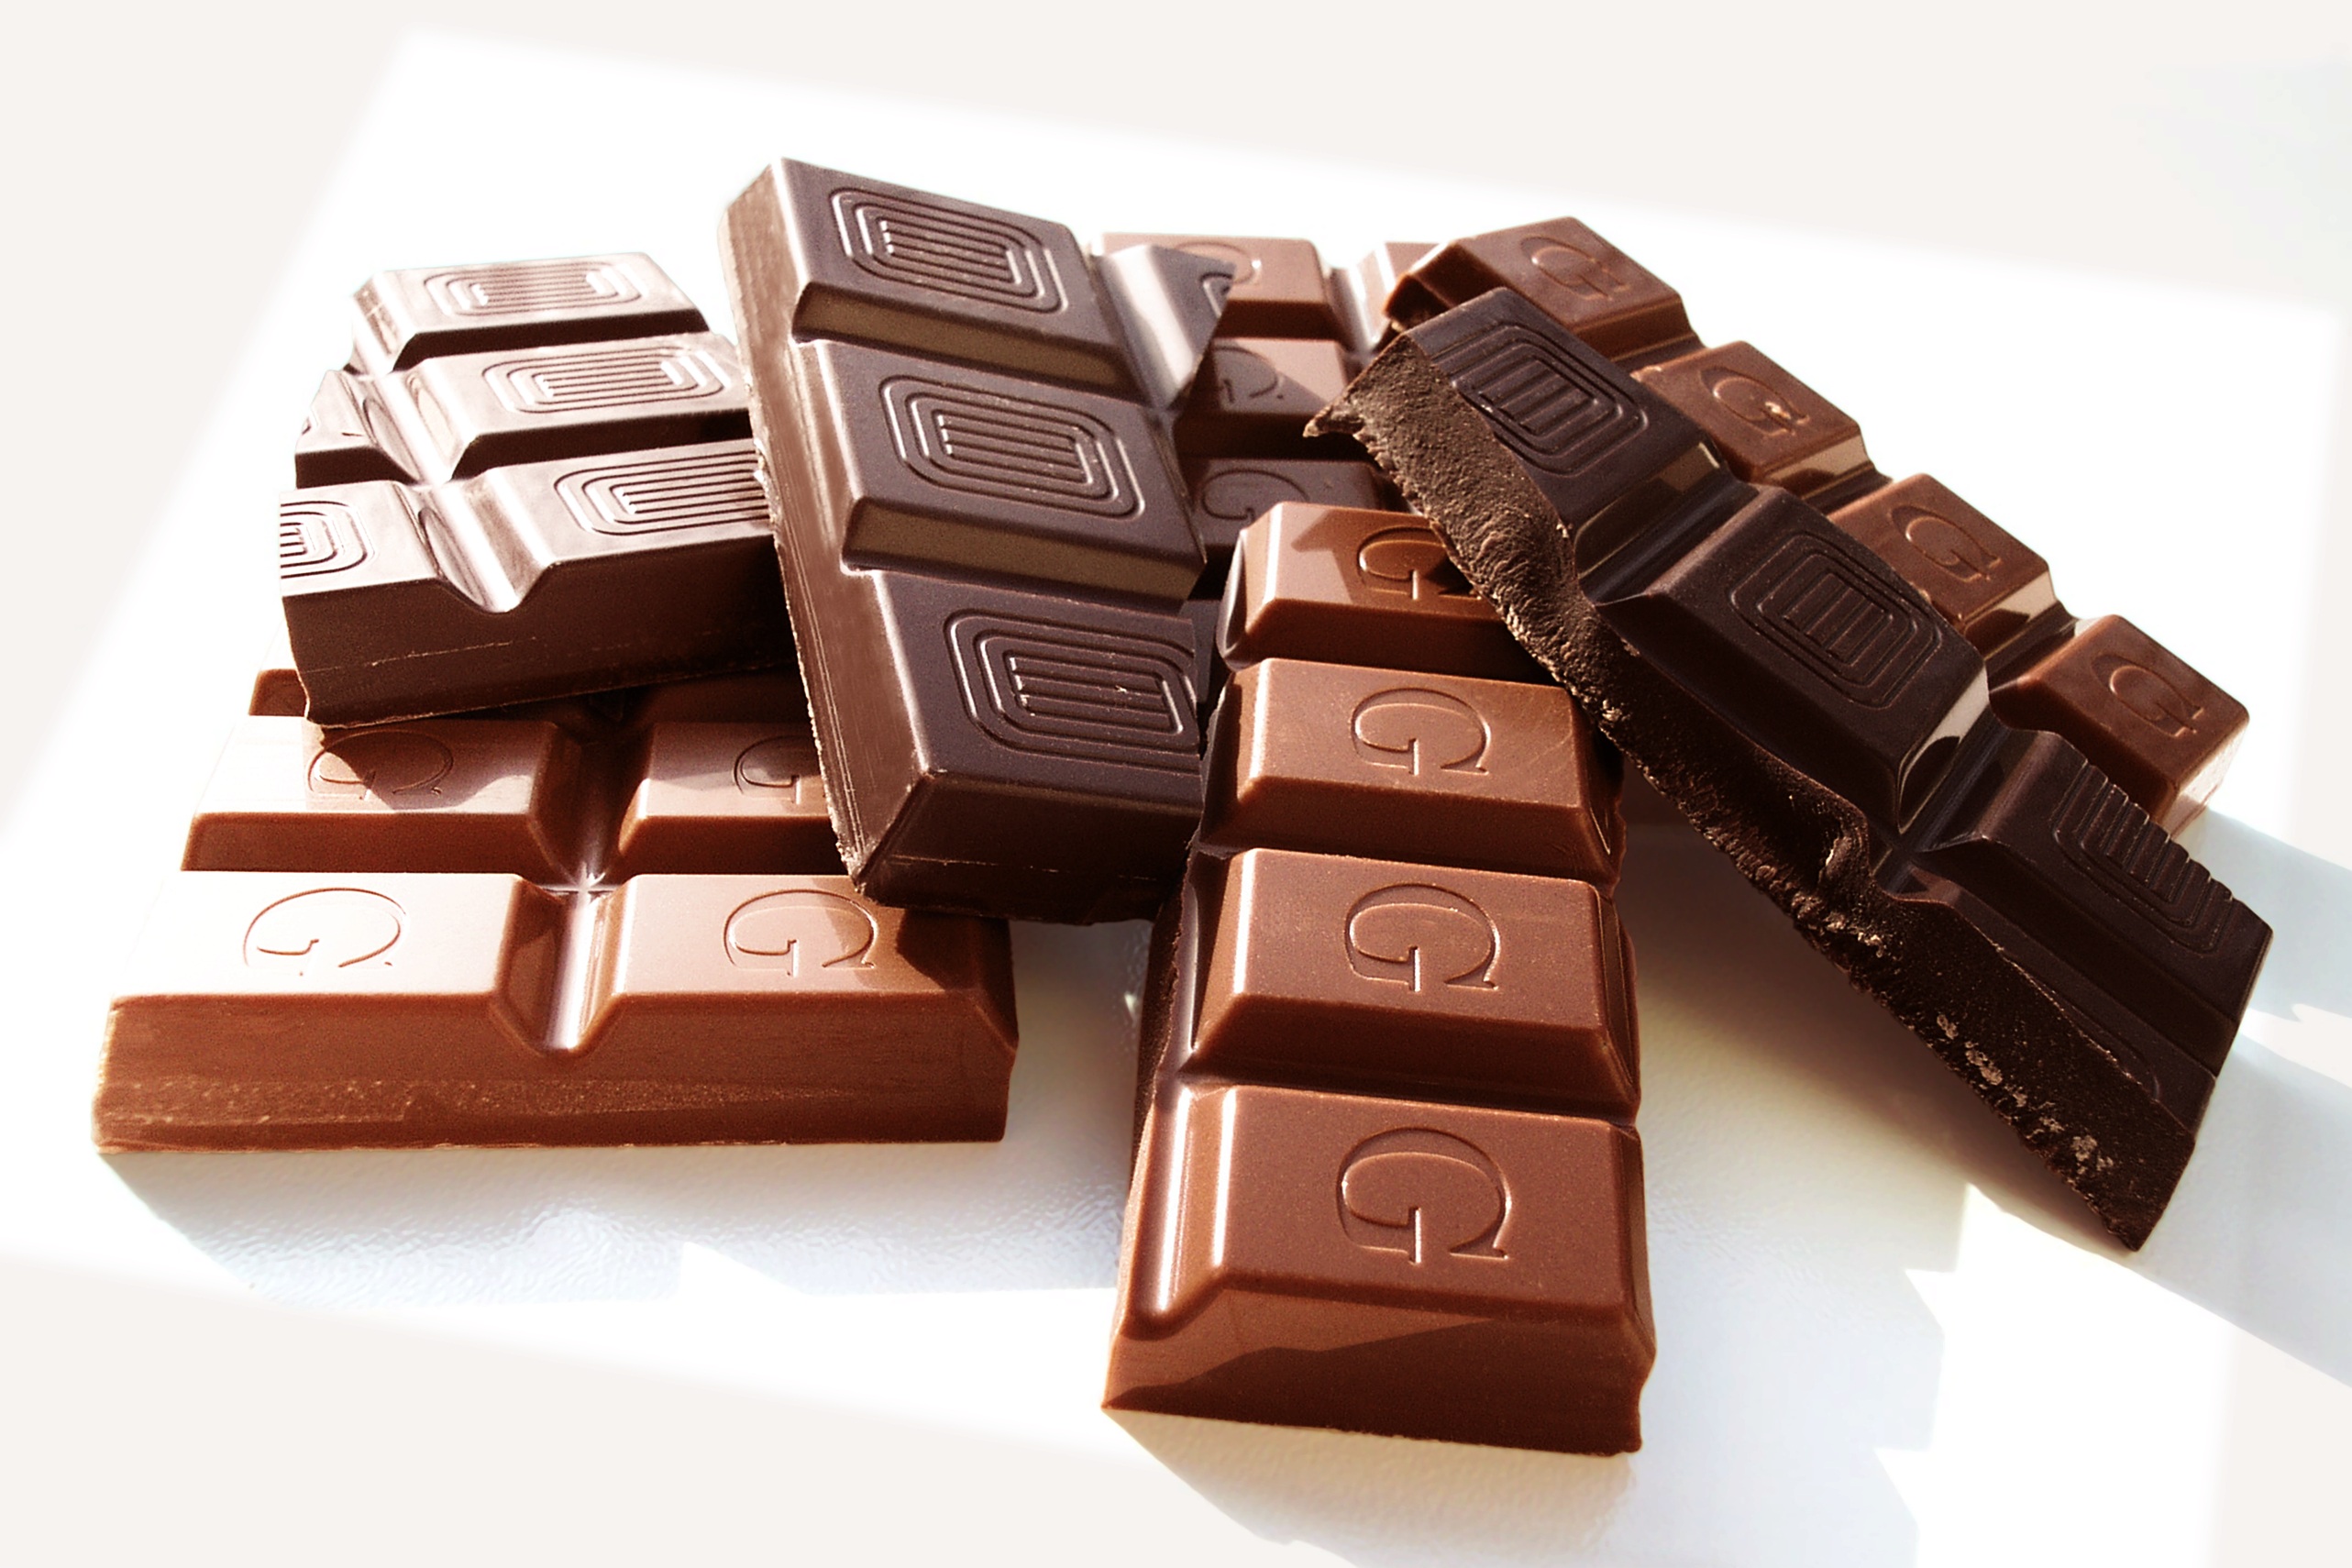
sweet, food, brown, chocolate, dessert, fudge, brand, candy, confectionery, praline, bonbon, chocolate bar